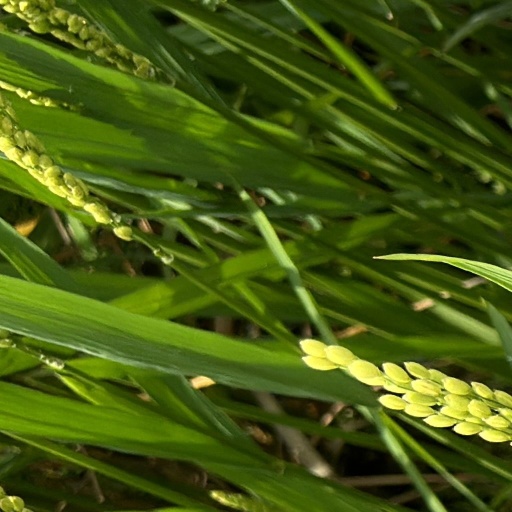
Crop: rice